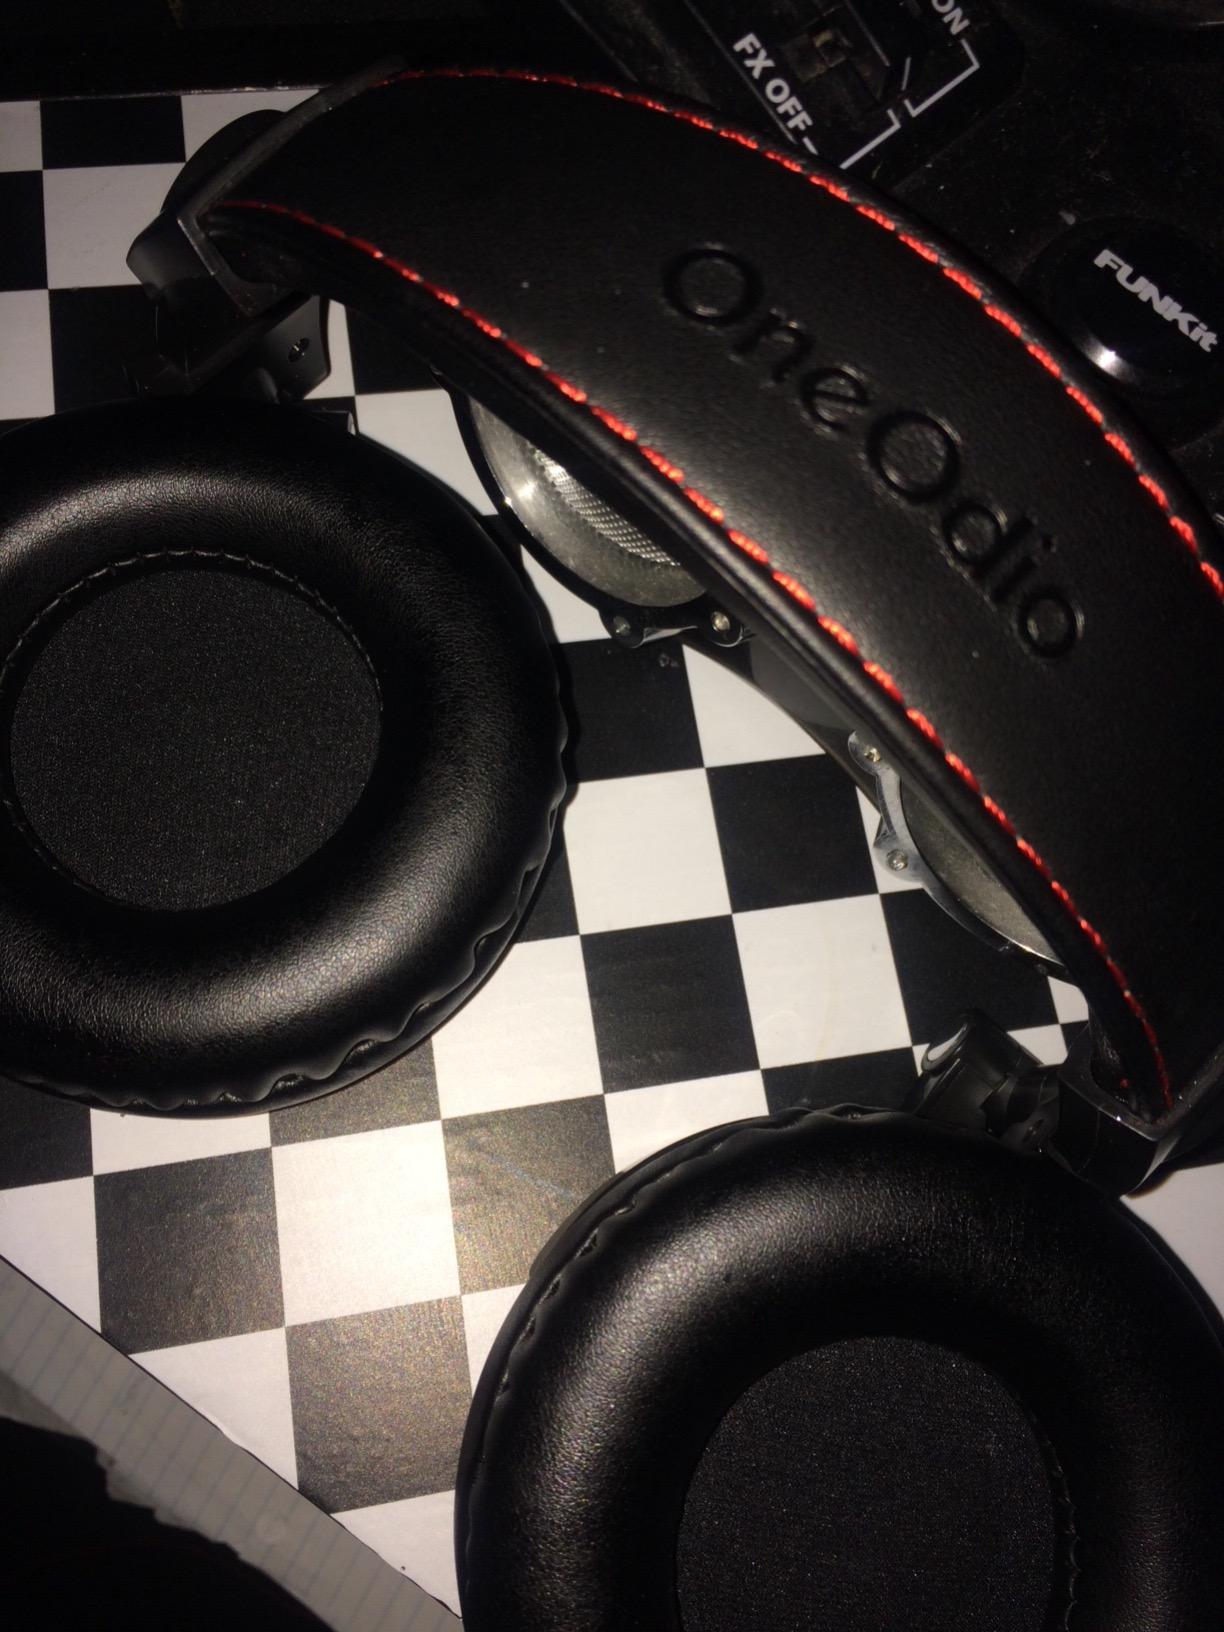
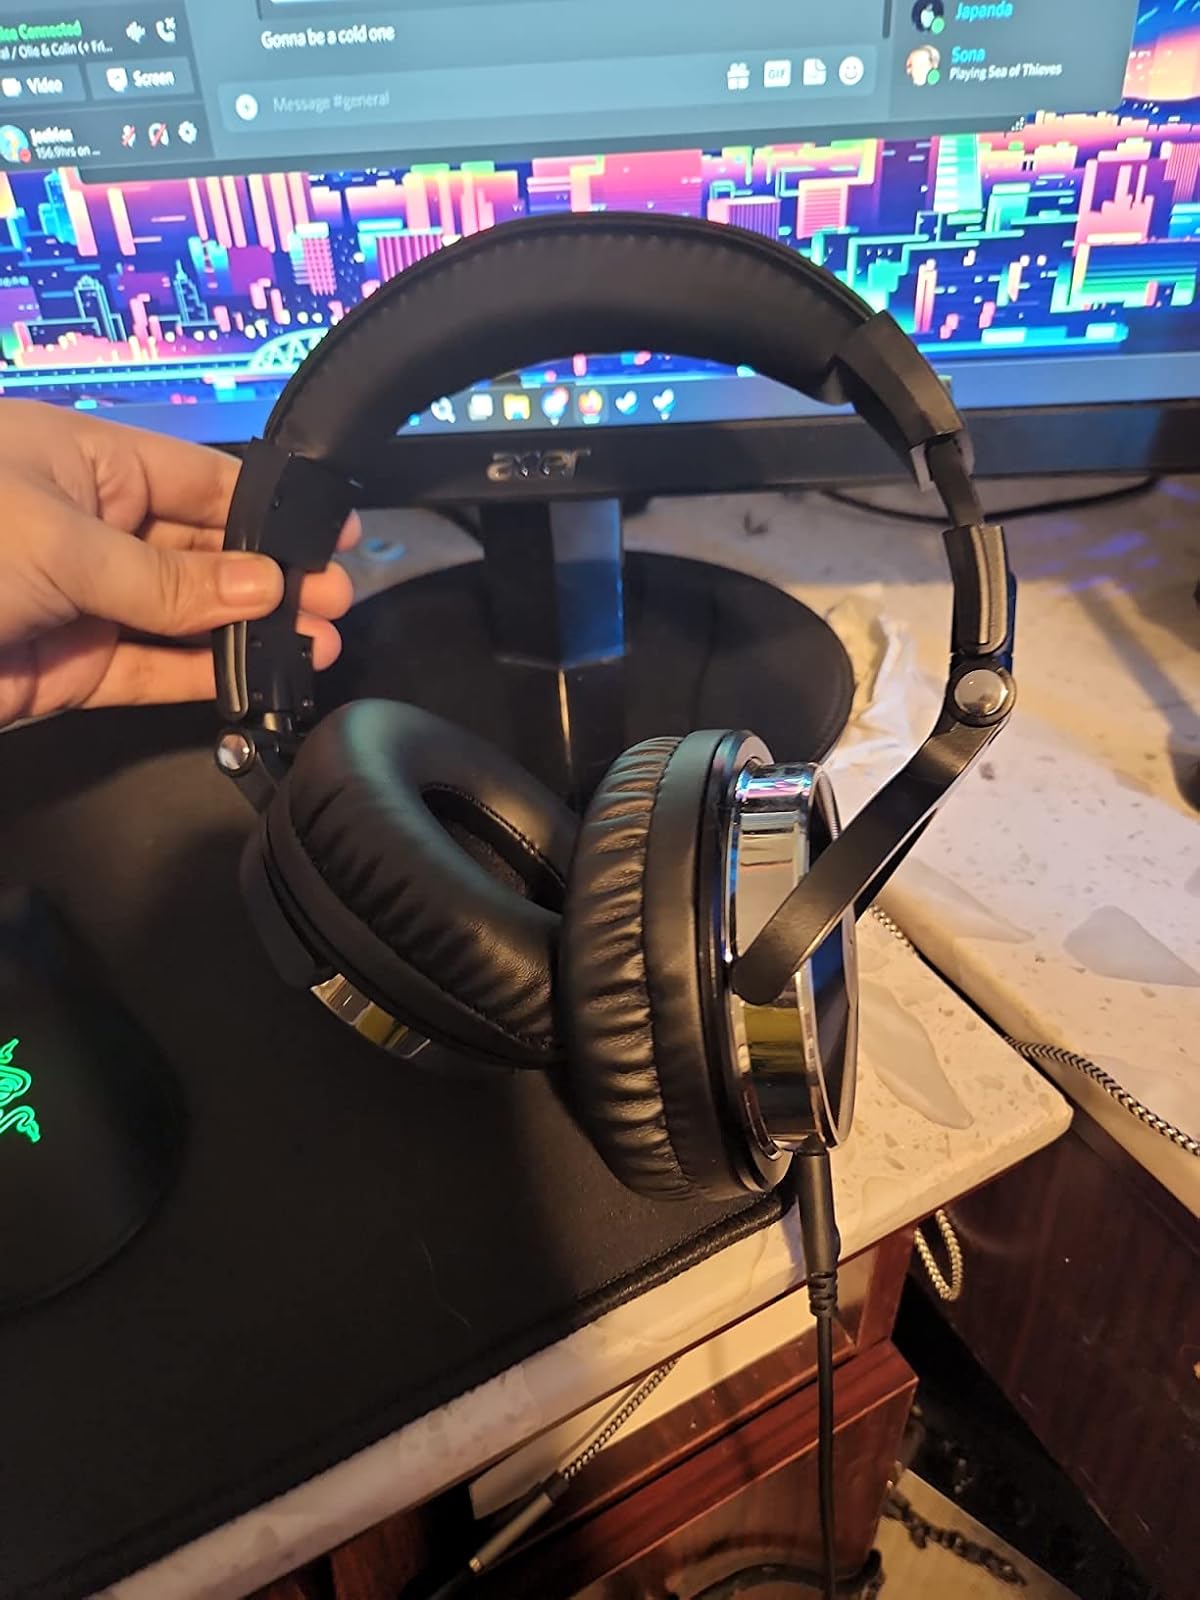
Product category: headphones
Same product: yes